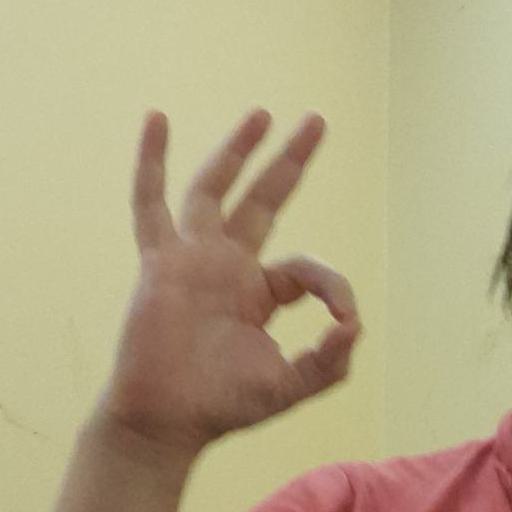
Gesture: ok